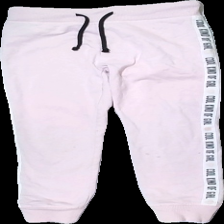
View: front
Type: Trousers
Category: Children
Brand: Not in the list
Brand text on label: sweet hearts
Colors: Pink, Black, White
Material: 65% bomull 35% polyester
Pattern: Other
Cut: Tight
Size: 122
Season: All
Stains: Minor
Damage: noppriga
Damage location: middle right
Damage 2: noppriga och smuts fläckar
Damage 2 location: middle left
Damage 3: noppriga
Damage 3 location: top center
Price range: <50
Recommended usage: Export
Description: mjukisbyxor med tryck